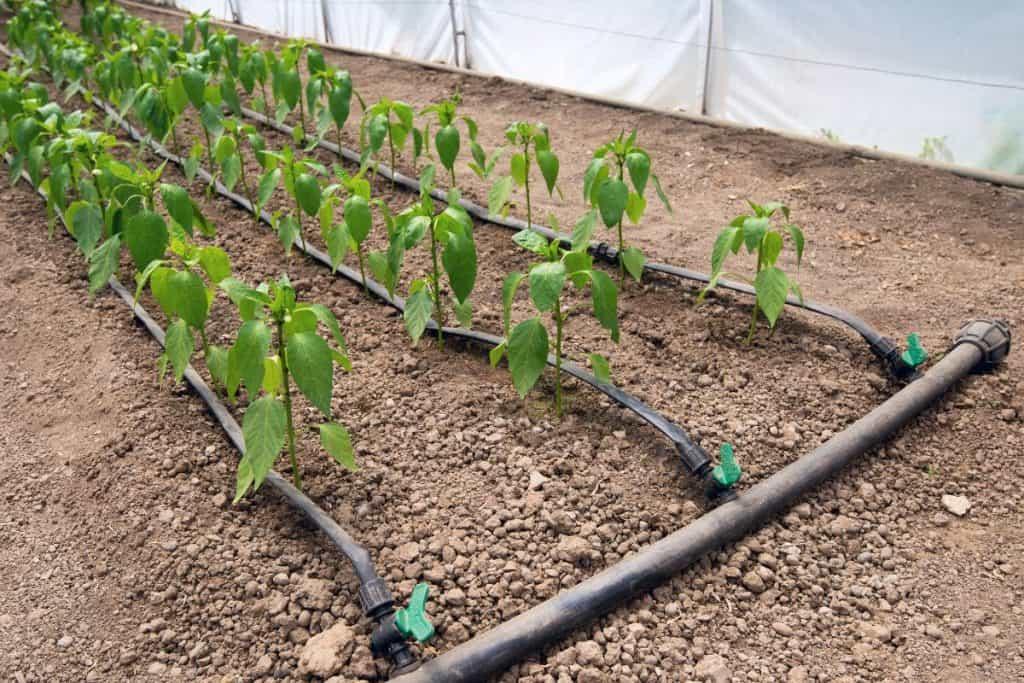
Mabomba matatu madogo ya maji yananyunyizia mimea inayonawiri yenye rangi kijani kibichi. Shamba lina mchanga wenye madini.